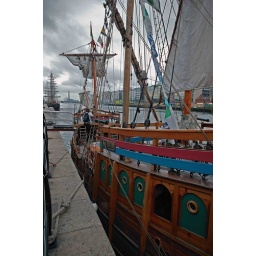
colorful medieval ship in dublin